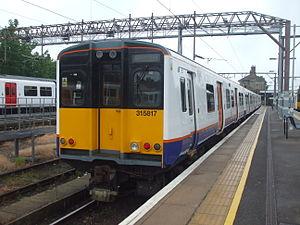
La Class 315 est une unité électrique Britannique à courant alternatif construite par les usines de Brel York de 1980 à 1981. Elle constitue la cinquième et dernières variantes du modèle Britannique de conception 1972 de British Rail conçu pour effectuer des services de banlieue. Elle a finalement englobé 755 voitures et cinq classes.
London Overground est un réseau de transport ferroviaire, principalement en surface, qui dessert l'agglomération de Londres. London Overground couvre le Grand Londres et le comté d'Hertfordshire, il s'agit d'un réseau ferroviaire de banlieue, bien que les fréquences de passage tendent à se rapprocher de celles des fréquences du Tube.